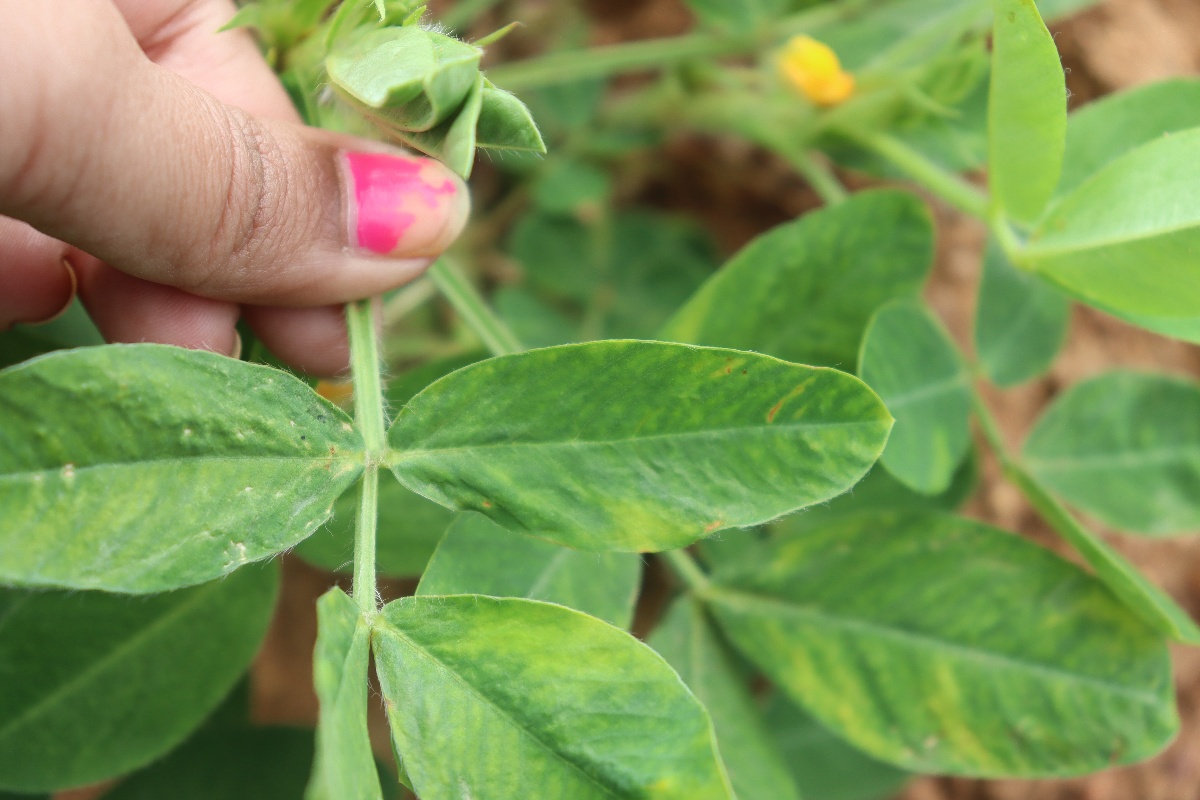
Label: healthy leaf